Ken Marino

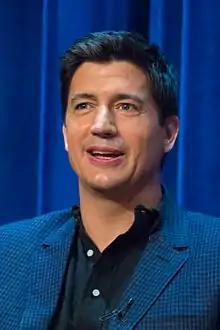

He appears as Guy Young, a sports television host, in season 4 of HBO's "Eastbound & Down".